Armenians in Spain

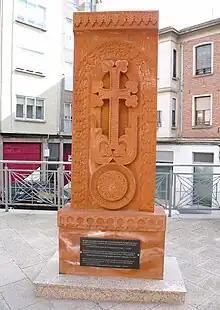
Armenian Genocide memorial, Arnedo

Before 2009 There were no Armenian churches in Spain, until one was opened in a small town near Barcelona in August that year. Most Armenians in Spain belong to the Armenian Apostolic Church. The number of Armenian Sunday schools in Spain is on the rise.